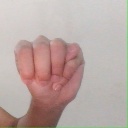
अक्षर: म